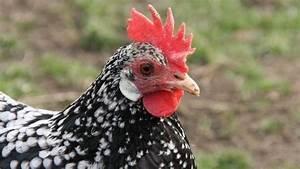
chicken